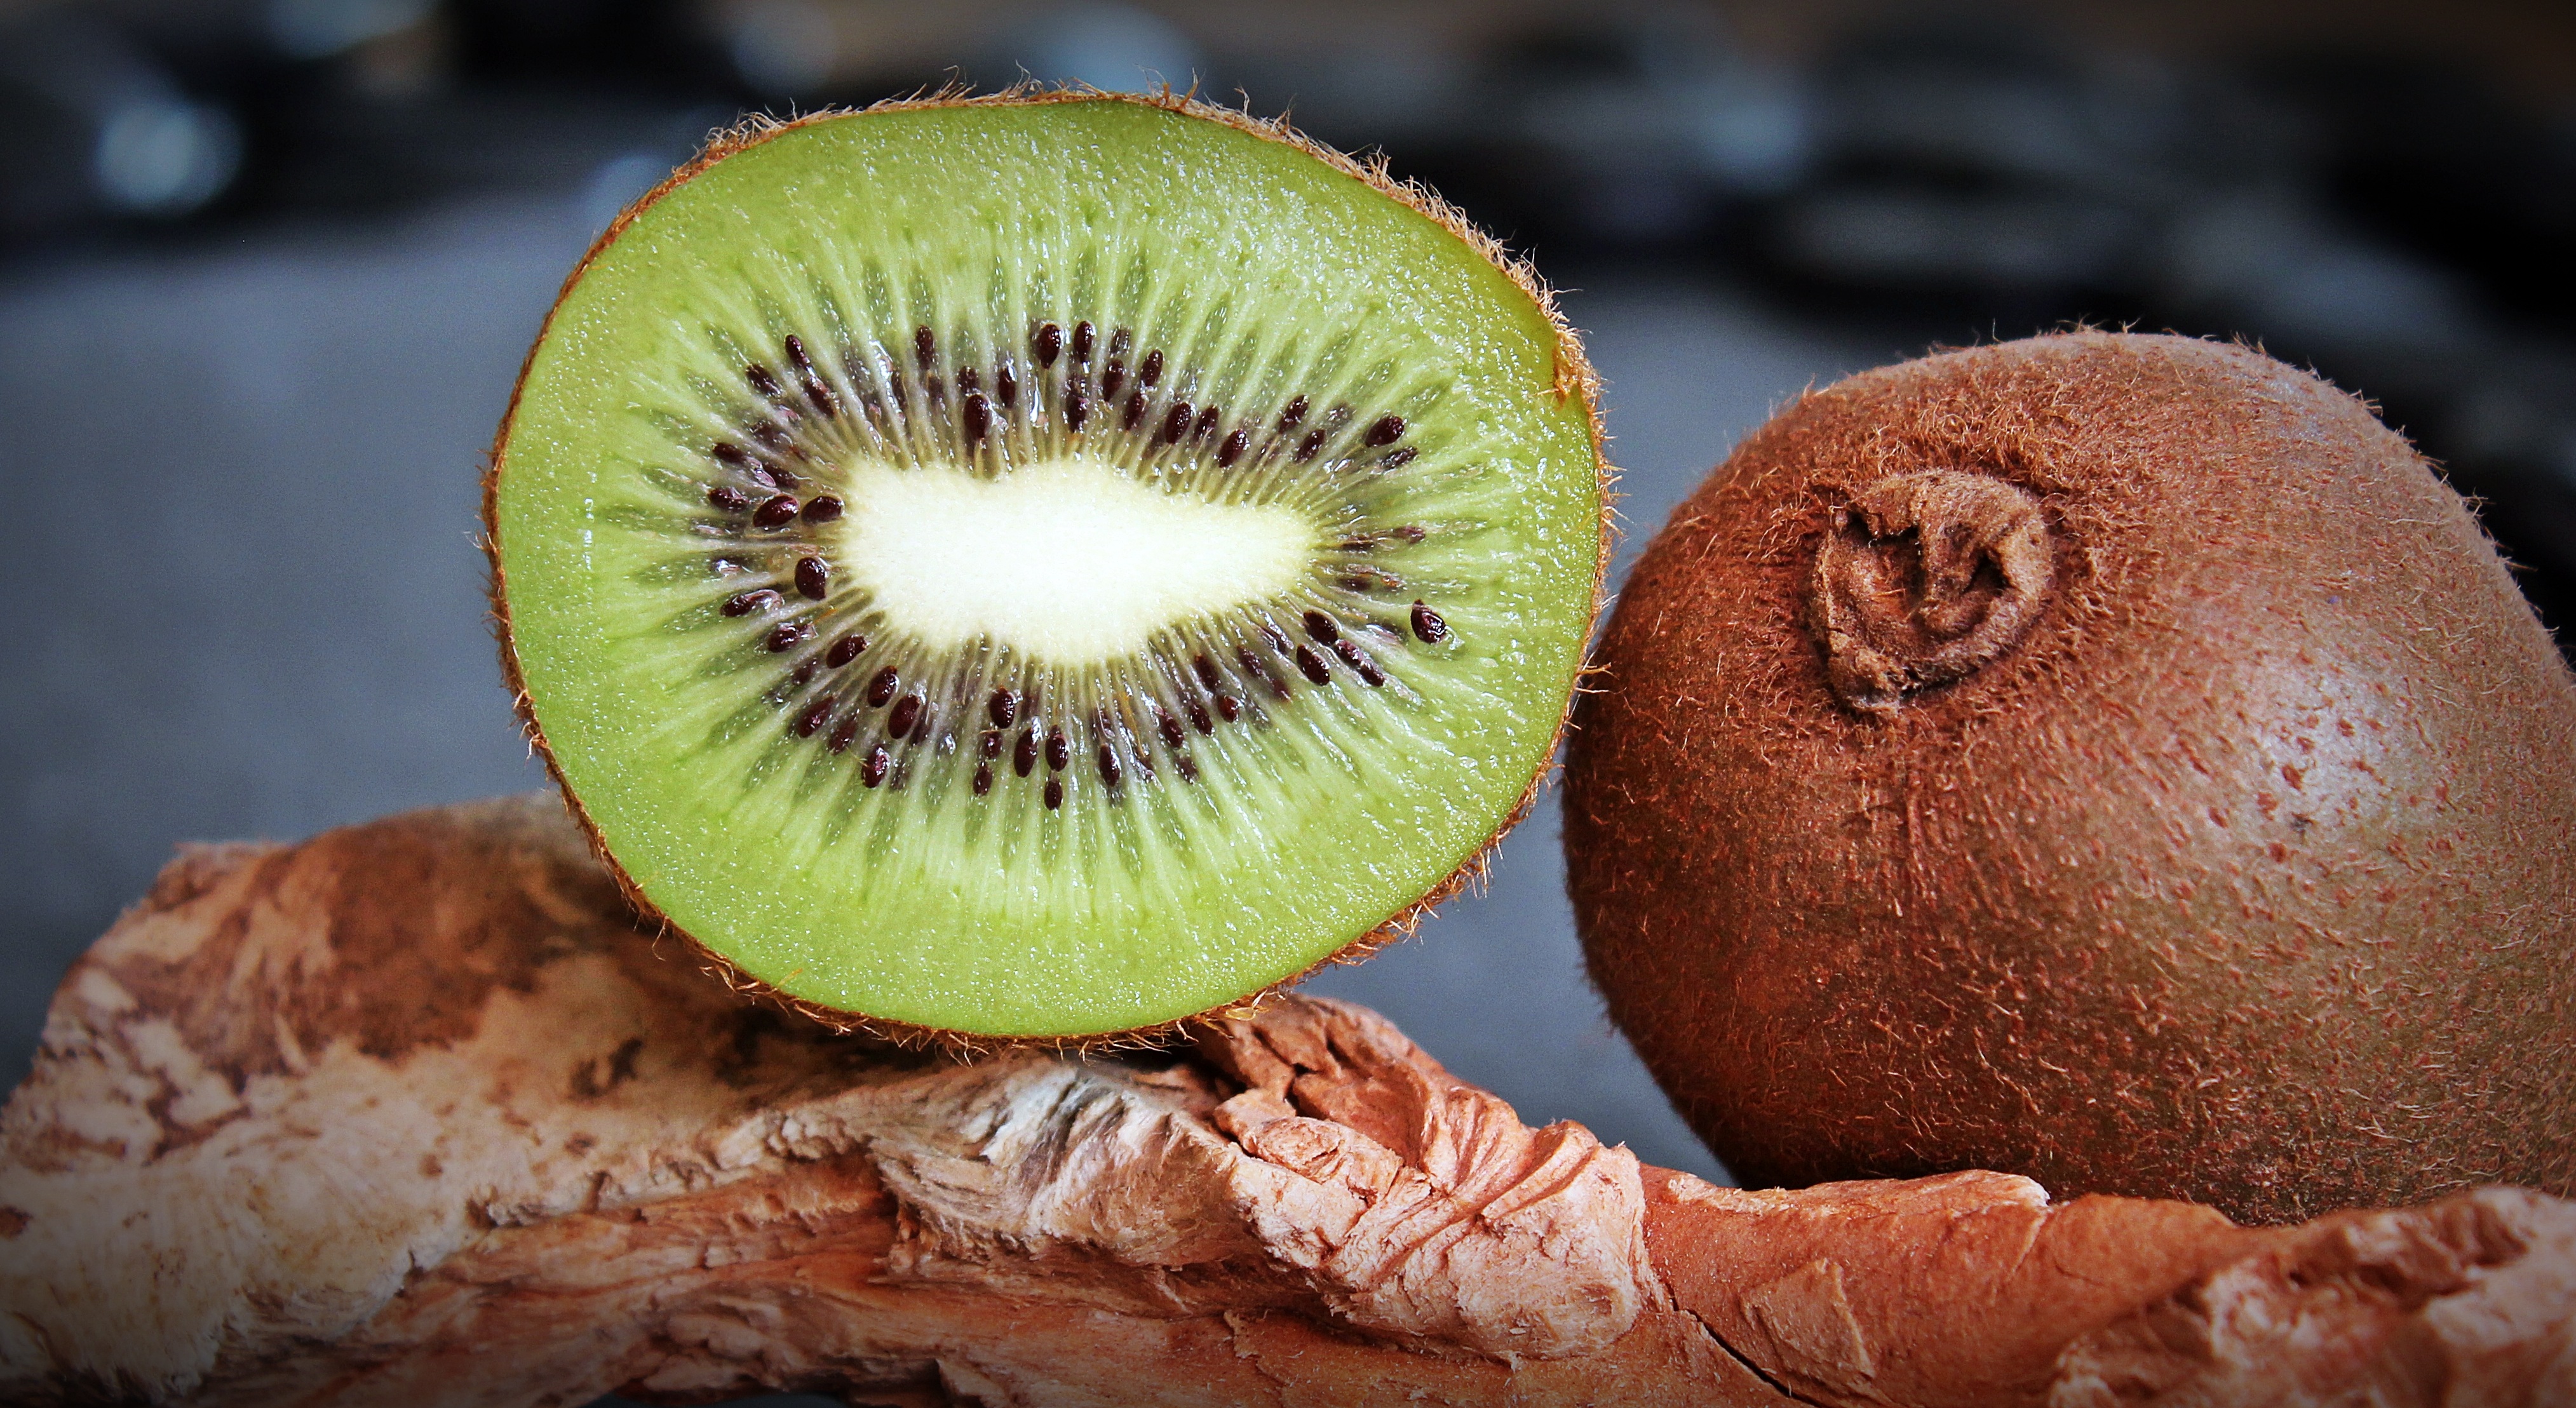
plant, fruit, sweet, flower, food, green, produce, healthy, eat, flora, delicious, close up, kiwi, vitamins, frisch, chinese gooseberry, macro photography, whole fruit, half fruit, kiwifruit